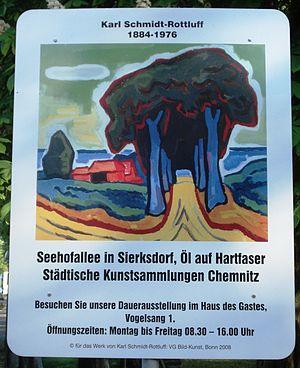
Karl Schmidt-Rottluff, né le 1ᵉʳ décembre 1884, à Rottluff et mort le 10 août 1976 à Berlin, est un peintre, graphiste, plasticien, illustrateur et graveur expressionniste allemand, membre du groupe Die Brücke.